Robert Klein

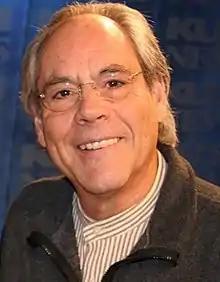
Klein in 2010

Robert Klein (born February 8, 1942) is an American stand-up comedian, singer, and actor. He is known for his appearances on stage and screen. He has released four standup comedy albums: "A Child of the 50s" (1973), "Mind Over Matter" (1974), "New Teeth" (1975), and "Let's Not Make Love" (1990). The first two albums received Grammy Award for Best Comedy Album nominations. Klein hosted "Saturday Night Live" in its first season in 1975 and again in 1978. Klein made his Broadway debut in the 1966 production of "The Apple Tree" opposite Alan Alda. He earned a Tony Award for Best Actor in a Musical nomination for his performance in Neil Simon's musical comedy "They're Playing Our Song" (1979). He also starred on his own show, "Robert Klein Time", which aired on USA Network from 1986 to 1988.